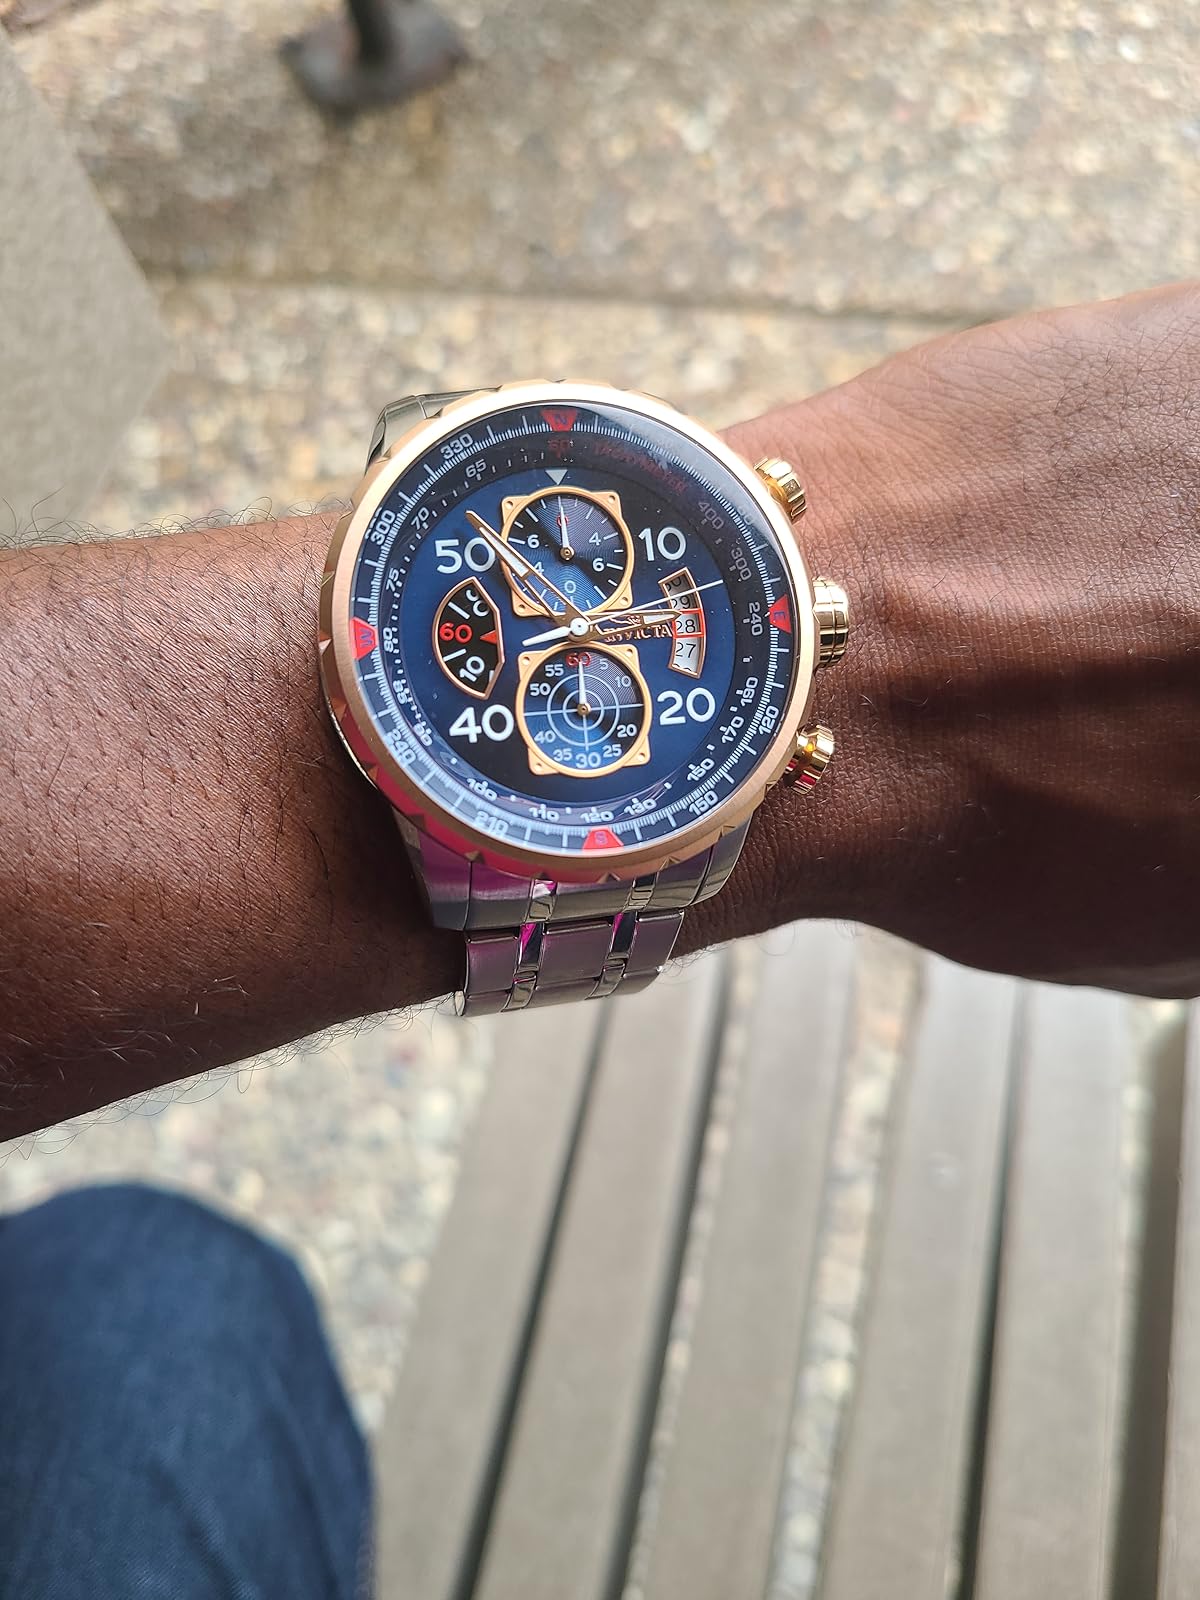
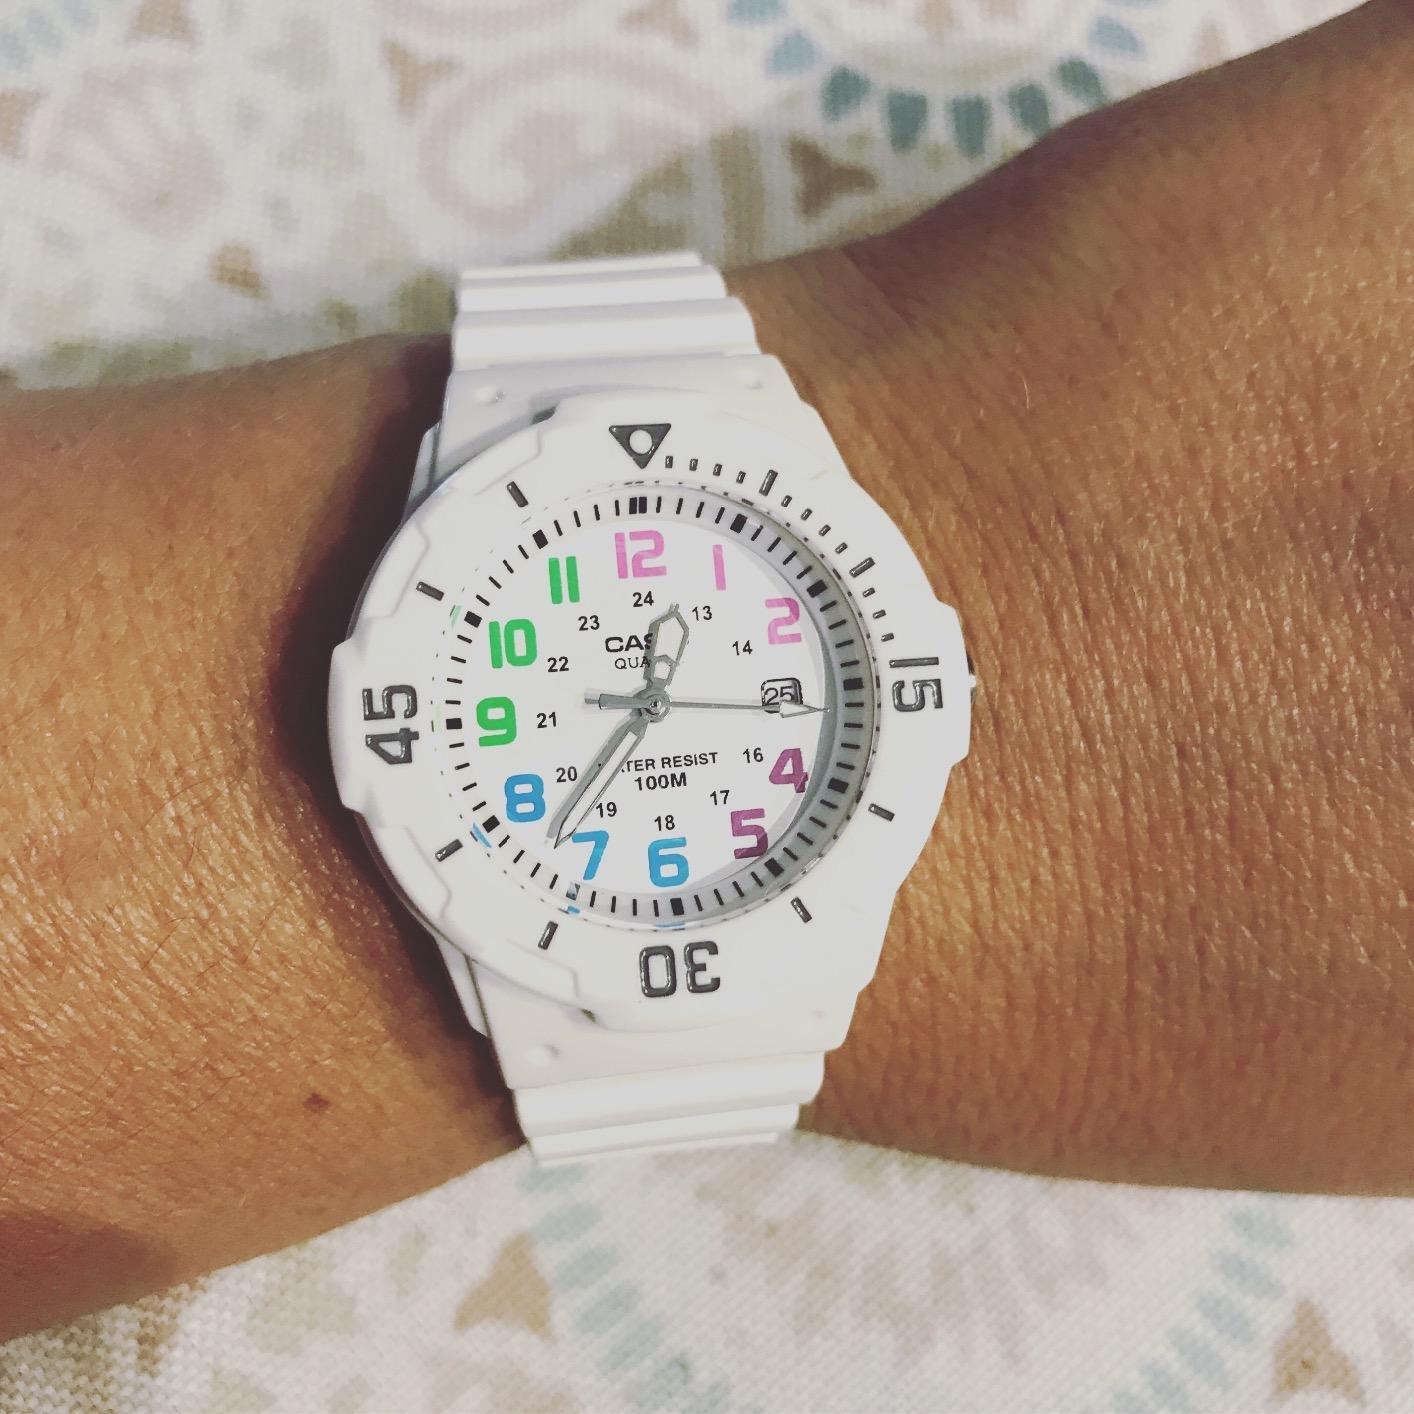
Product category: accessories_watch
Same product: no